Munich

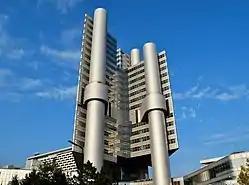
The HVB Tower at Arabellapark

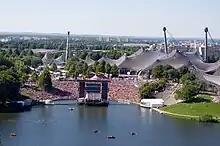
Olympiapark, public viewing during FIFA World Cup 2006

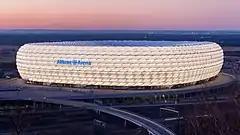
Allianz Arena, also the home stadium of FC Bayern Munich

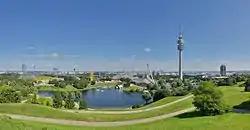
Olympiasee in Olympiapark, Munich

At the centre of the old town is the Marienplatz with the Old Town Hall and the New Town Hall. Its tower contains the Rathaus-Glockenspiel. The Peterskirche is the oldest church of the inner city. Nearby St. Peter, the Gothic hall-church Heiliggeistkirche was converted to baroque style from 1724 onwards and looks down upon the Viktualienmarkt. Three gates of the demolished medieval fortification survive; these are the Isartor, the Sendlinger Tor, and the Karlstor. The Karlstor leads up to the Stachus, a square dominated by the Justizpalast (Palace of Justice).